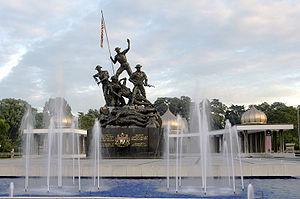
Kuala Lumpur, souvent désignée par ses initiales KL, est l'une des deux capitales de la Malaisie. Cœur industriel, financier et culturel du pays, la ville a une superficie de 243 km² et compte plus de 1 600 000 habitants. Son agglomération, nommée Grand Kuala Lumpur ou Vallée du Kelang, en compte plus de 7 300 000 en 2010 : il s'agit de la ville la plus peuplée du pays et une de celles connaissant la plus forte croissance urbaine et économique d'Asie du Sud-Est. Le Territoire fédéral de Kuala Lumpur délimite l'agglomération et constitue l'un des trois territoires fédéraux de Malaisie ; il est entièrement enclavé dans l’État de Selangor, au milieu de la côte ouest de la Malaisie péninsulaire.
L'insurrection communiste malaise s'est déroulée à partir de 1948 sur le territoire de l'actuelle Malaisie, encore colonie britannique. L'état d'urgence, déclaré par le gouvernement colonial britannique de la Malaisie en 1948 contre l'insurrection menée par l'Armée de libération des peuples de Malaisie du Parti communiste malais, n'a été levé que le 30 juillet 1960, par le gouvernement de la Malaisie indépendante.